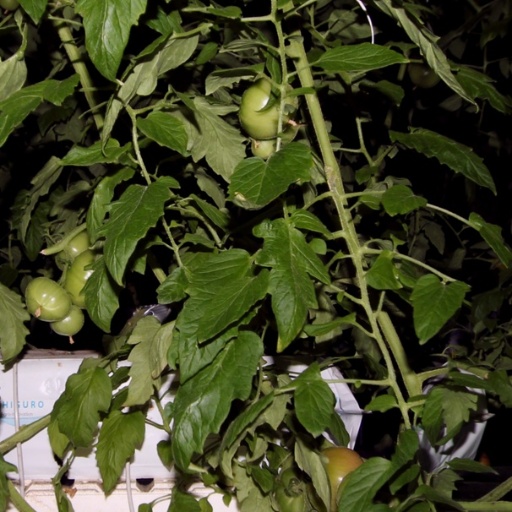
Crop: tomato